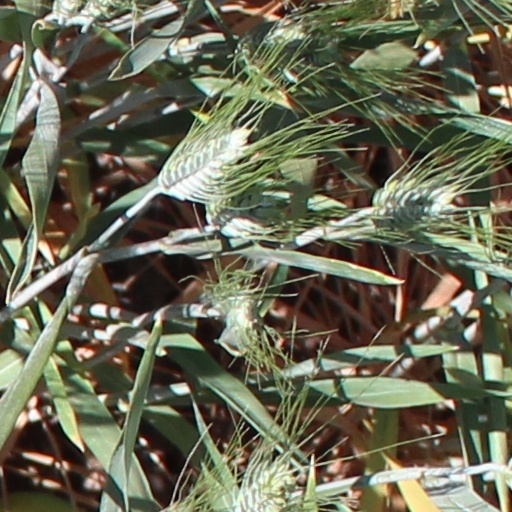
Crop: wheat